Ana Guerra

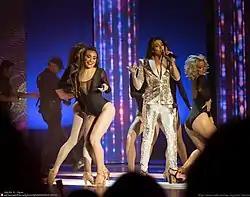
Ana Guerra during her performance at the 2019 Forqué Awards, in Zaragoza.

Guerra cites Juan Luis Guerra, Michael Bublé and Luis Miguel as her influences. Ana also plays the Western concert flute. On 31 December 2018 it was said she will present the Twelve Grapes with Cristina Pedroche and Brays Efe, but finally it was not carried out. She will performed with Aitana and Greeicy the song "Lo malo" during Premio Lo Nuestro 2019 in Miami. Finally, in November 2020 it was announced that Ana Guerra will present the New Year's bells from Santa Cruz de Tenerife live for all of Spain accompanied by Roberto Herrera, presenter of the television network TVE Canarias. The event was followed by 4,734,000 viewers with a 27.2% audience share.